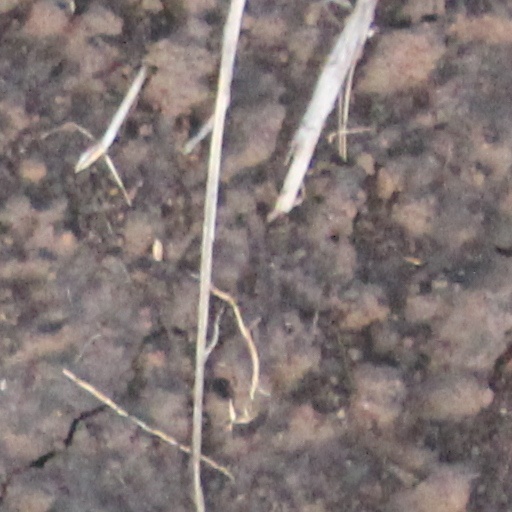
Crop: wheat